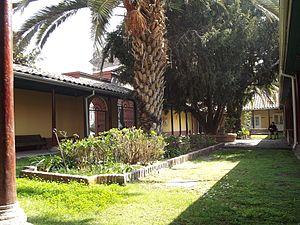
L'église Saint-Raphaël, ou église du monastère du Carmel Saint-Raphaël est une église catholique située à Santiago du Chili Avenida Independencia, dans la commune homonyme. Le monastère est fondé en 1770, pour les carmélites déchaussées qui y ont demeuré jusqu'en 1958. Depuis 1985, l'église est le siège du vicariat épiscopal Nord de l'archidiocèse de Santiago du Chili. Avec l'ancien monastère, l'église est déclarée Monument national du Chili, dans la catégorie des monuments historiques, par le décret suprême nº 1412, du 24 novembre 1983.